Kevin Cooper (footballer)

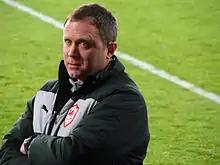
Cooper managing Cardiff City U21 in 2013.

Kevin Lee Cooper (born 8 February 1975) is an English football manager and former professional footballer. He is the currently head coach of Malaysia A1 Semi-Pro League club Armed Forces.